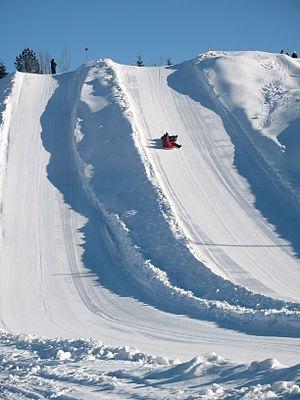
Le snowtubing, aussi appelé glissade sur neige au Québec, est une activité de glisse sur neige à bord d'une grosse chambre à air.